Zain Serudin

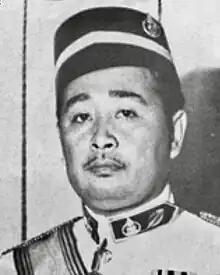
Zain,

Mohammad Zain bin Haji Serudin (30 August 1936 – 1 June 2025), also known by his pen name Shukri Zain, was a Bruneian aristocrat, poet and politician. He served as minister of religious affairs from 1986 to 2010 and was president of the Brunei Youth Council (MPPB) between 1968 and 1976. From 2011 until his death, he was also a member of the Privy Council.